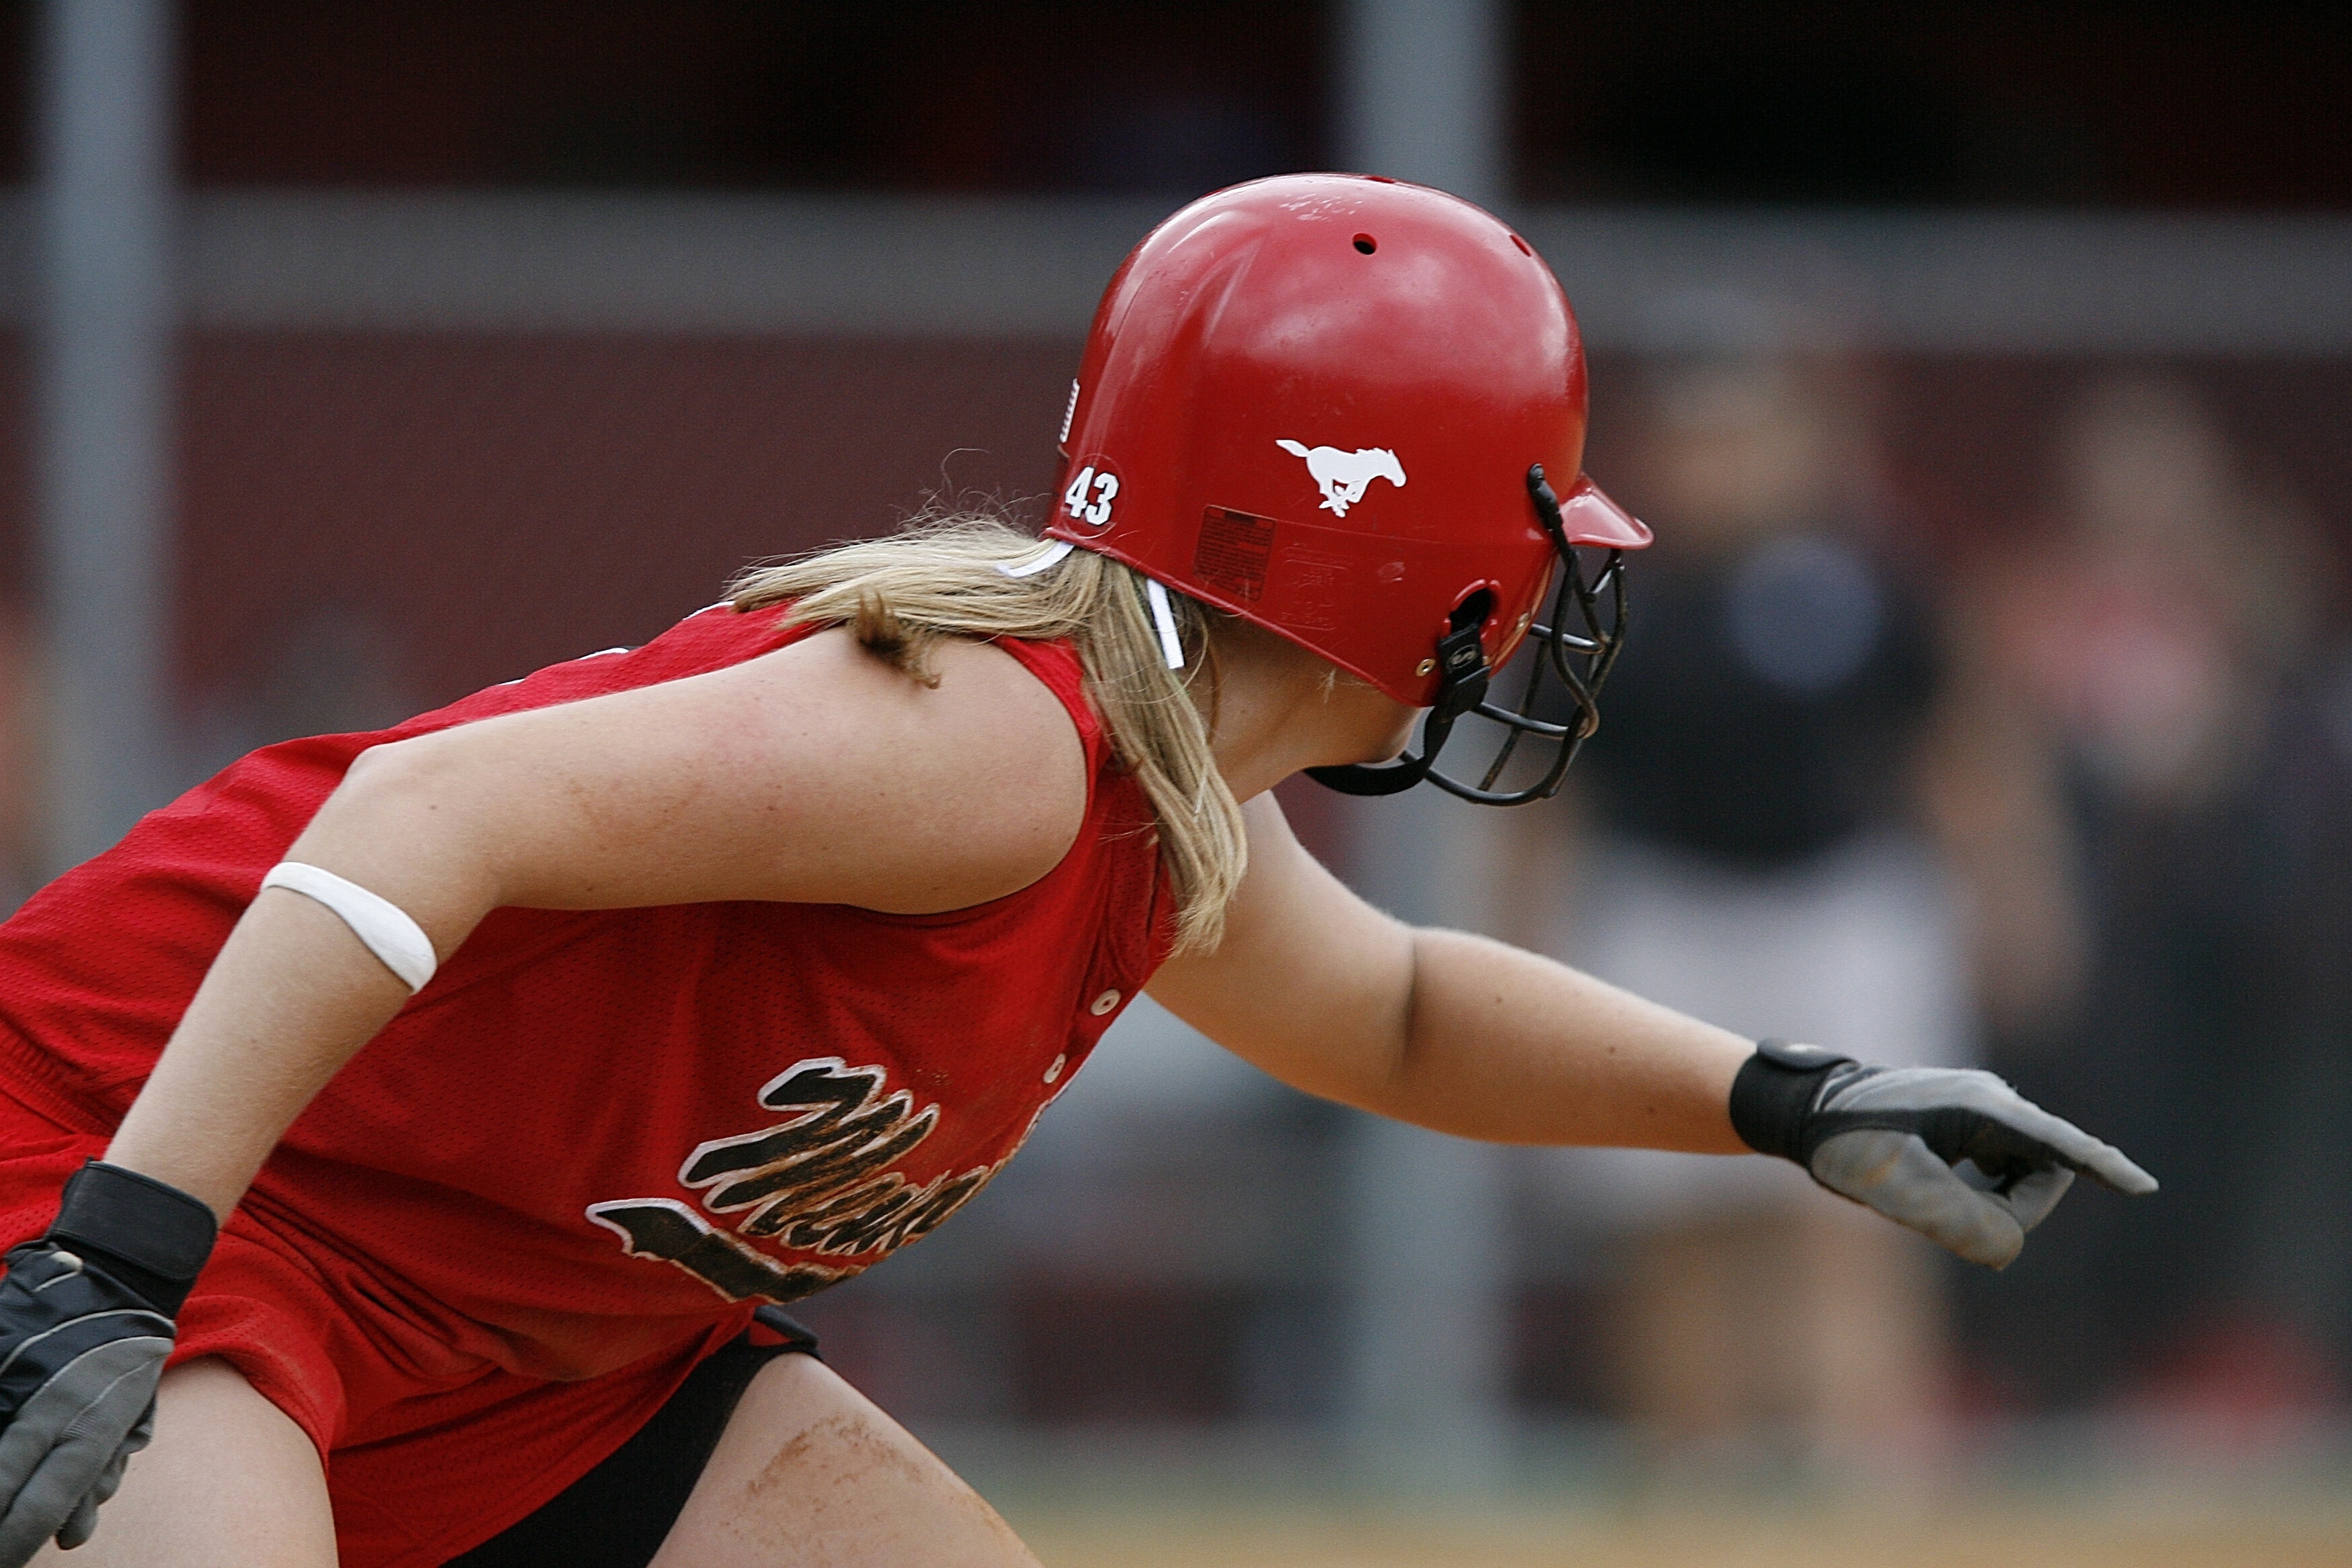
baseball, player, sports, baseball player, football player, softball, ball game, team sport, college baseball, bat and ball games, baseball positions